AMC Hornet

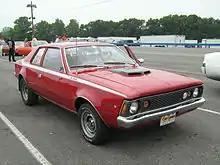
1971 AMC Hornet SC/360

Introduced in September 1969, the first-year Hornets came in "base" and higher trim SST models, in two- and four-door sedan body styles. American Motors positioned the new line of sedans to be an American-designed small car that did not automatically stand for "cheap" by including features and conveniences that were optional to not available on competing brands, as well as making the Hornet wider on a longer wheelbase and with more body weight giving extra stability, increased ride comfort, better handling, interior room, trunk space, and enhanced security.